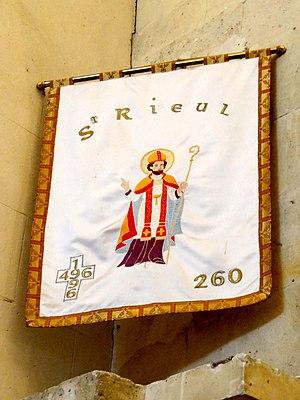
Bannière de procession.
L'église Saint-Rieul est une église catholique paroissiale située à Brenouille, en France. C'est l'une des très rares églises dédiées au premier évêque de Senlis, saint Rieul, qui subsistent dans la région. Les parties les plus anciennes de l'édifice actuel remontent au milieu du XIIᵉ siècle. Ce sont la croisée du transept et le croisillon nord. Les remaniements et agrandissements successifs ont donné à l'édifice un caractère disparate, ce qui fait en partie son intérêt. Le croisillon nord et la chapelle latérale au nord du chœur datent en effet de la fin du XIIᵉ siècle, et le chœur-halle de deux fois deux travées du XIVᵉ siècle. Ces parties affichent de différents stades de l'architecture gothique. La nef et les bas-côtés ont été remplacés par un complexe de style classique au cours des années 1780, et achevés quelques mois avant la Révolution française. L'église Saint-Rieul a été inscrite aux monuments historiques par arrêté du 2 avril 1927, et restaurée en 1962. Elle est affiliée à la paroisse Sainte-Maxence de Pont-Sainte-Maxence.